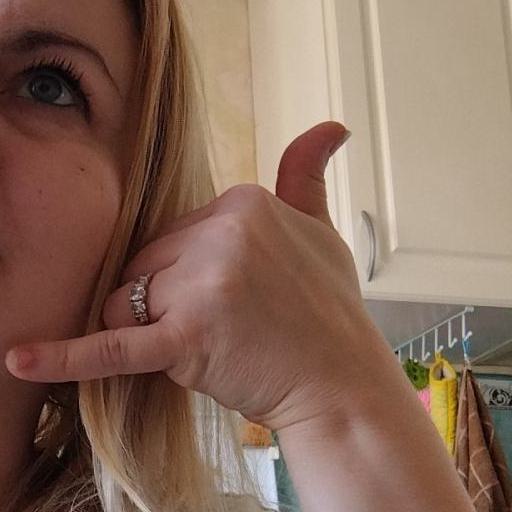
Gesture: call